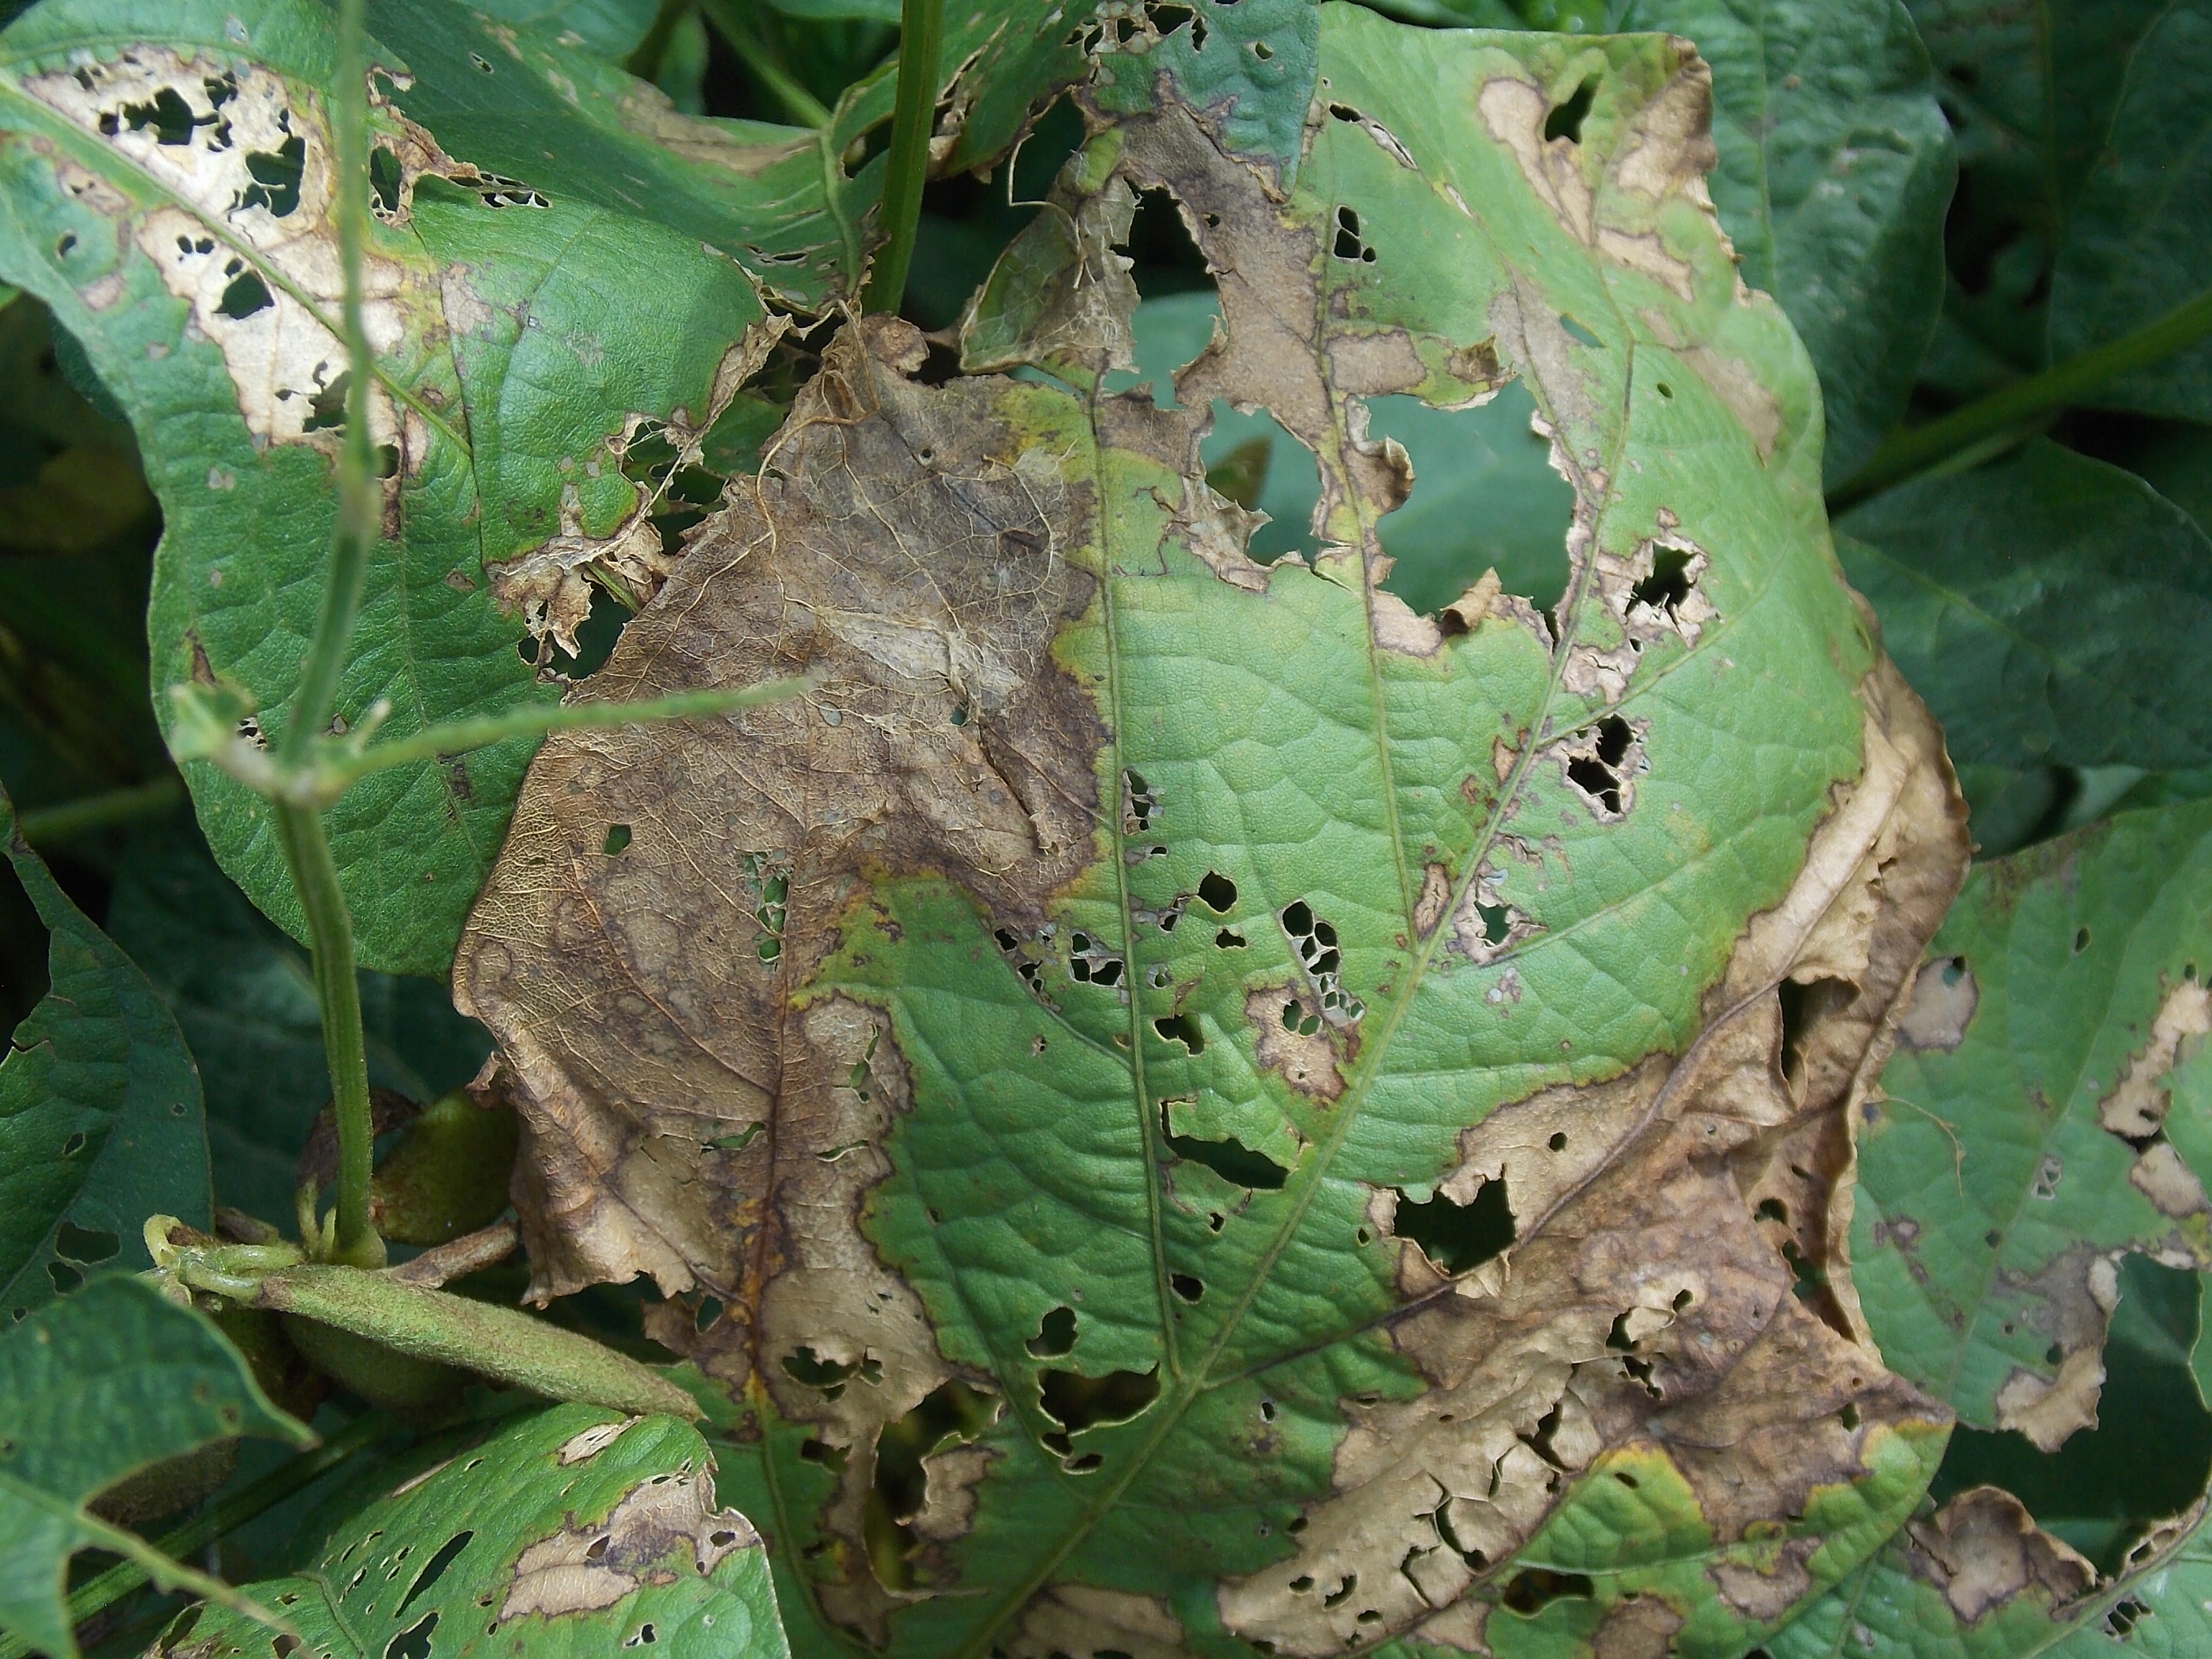
Label: Disease